Jan Böhmermann

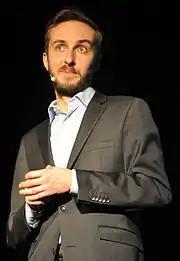
Böhmermann in 2014

In February 2015, Böhmermann's late-night show "Neo Magazin Royale" created the song and music video ""V for Varoufakis"". The title references "V for Vendetta", which introduced the Guy Fawkes mask as a symbol of rebellion. In addition to poking fun at Germans generally, the video explored the German fascination with Greek finance minister Yanis Varoufakis, who is regarded as articulate, physically attractive and having a stylish, unconventional fashion sense, while also portraying Greece's dependence on German money during the Greek government-debt crisis. Unlike most content on the ZDF program "Neo Magazin Royale", the song is in English rather than German.